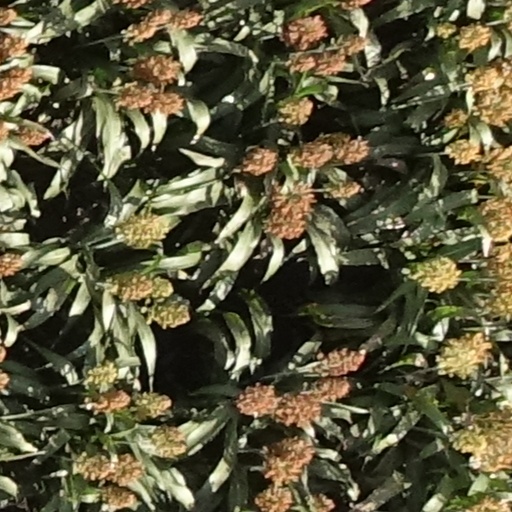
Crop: sorghum